Janka-Rotter Vándor

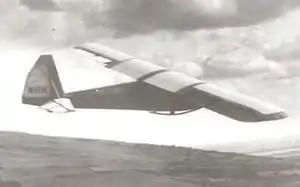

The Vándor (Wanderer) was a 1930s Hungarian single seat glider intended to ready students who had qualified on primary gliders for contemporary soaring and aerobatic aircraft. Only one was built.